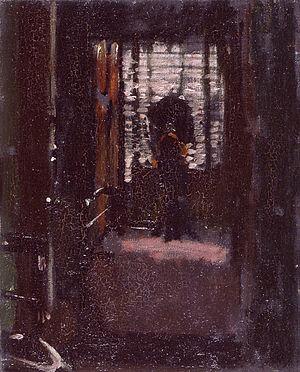
Le tueur en série Jack l'Éventreur, qui terrorise le district londonien de Whitechapel en 1888, a inspiré une multitude d'œuvres de fiction. Il est en effet mentionné dans des romans, des nouvelles, des bandes dessinées, des jeux vidéo, des chansons, des pièces de théâtre, des opéras, des séries télévisées, des films et des jeux de société. Les descriptions les mieux connues se trouvent dans le roman The Lodger de Marie Belloc Lowndes, repris et adapté au théâtre et au cinéma, et dans l'ouvrage Jack the Ripper : The Final Solution de Stephen Knight. Celui-ci décrit une hypothétique conspiration impliquant des membres de la franc-maçonnerie, la royauté britannique et la profession médicale. Cette thèse sera reprise dans plusieurs œuvres dramatiques.
Walter Richard Sickert, né le 31 mai 1860 à Munich en Allemagne, et mort le 22 janvier 1942 à Bath, est un peintre postimpressionniste anglais. Sickert fut un artiste qui privilégia les sujets et les scènes populaires dans ses peintures.